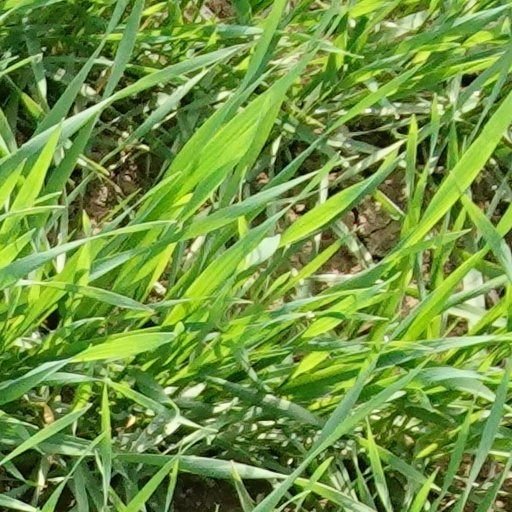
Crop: wheat